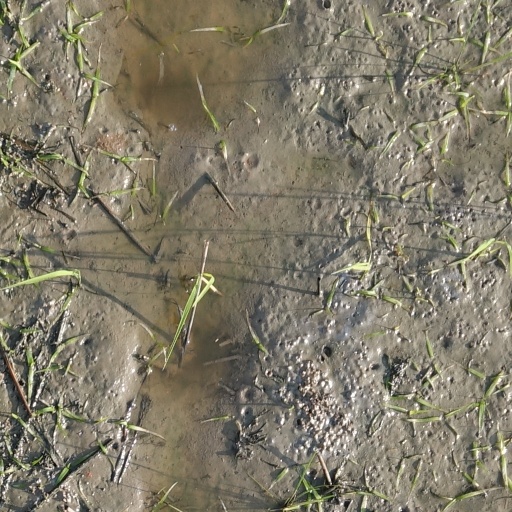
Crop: rice